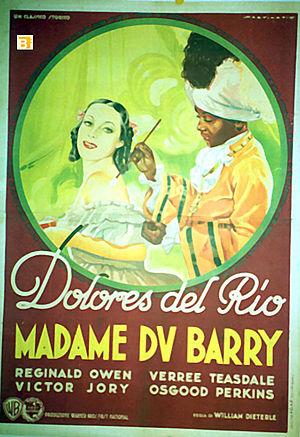
Madame du Barry est un film américain de William Dieterle, sorti en 1934.